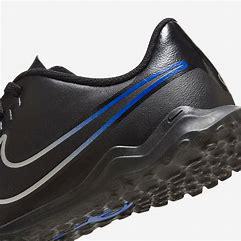
Brand: Nike
Model: Jr Tiempo Legend 10 Club